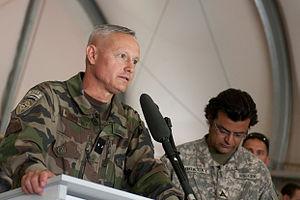
La brigade La Fayette est une unité interarmes et interarmées de circonstance des forces françaises en Afghanistan qui a été officiellement créée le 1ᵉʳ novembre 2009 dans le cadre d'une profonde réorganisation du dispositif français. Elle rassemble la majeure partie des unités de l'armée de terre française engagées dans la guerre d'Afghanistan de 2001 au sein de la Force internationale d'assistance et de sécurité. On assiste depuis 2011 à une baisse des effectifs avec le retrait programmé des forces de l'ISAF et elle est dissoute fin novembre 2012 après le retrait des forces combattantes françaises de Kapisa.